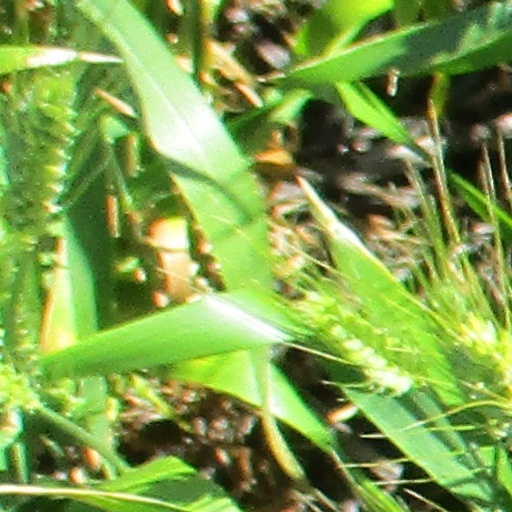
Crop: wheat